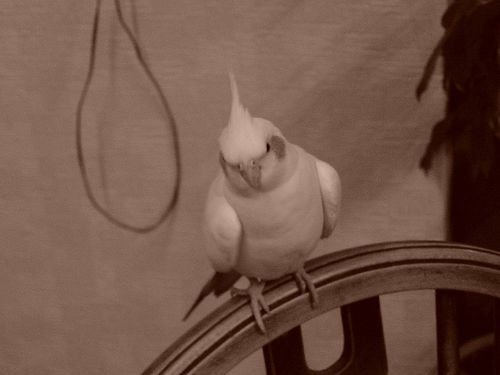
A white bird sitting on a rail near a wall.
A white bird is perched on the back of a chair.
A small white bird sitting on the back of a chair.
A bird sitting on top of s chair in a room.
A white bird sits perched upon a chair.